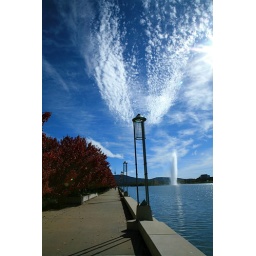
Down by the lake looking for those autumn colours when a cloud seemed to align with the light pole.